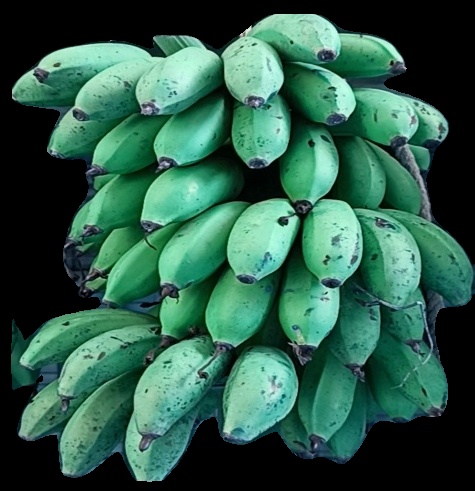
Variety: rasbale
Grade: grade2